Cornelis Hofstede de Groot

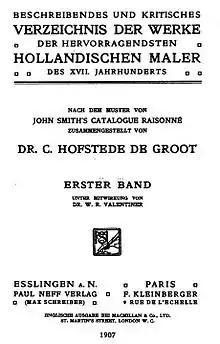
Title-page of the first volume in German in 1907

He began the painstaking work of updating John Smith's catalogue raisonné in 1907 in German, but took on the translator Edward G. Hawke almost immediately to ensure publication in English. Unfortunately, Hofstede de Groot died before the translation of all volumes could be completed. The publications were (German date, followed in parentheses by the English date):